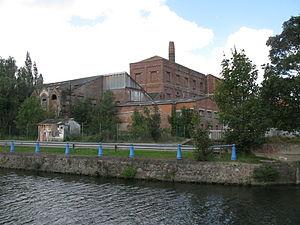
Distillerie Duriez à Coppenaxfort
Coppenaxfort est un petit hameau français, située dans le département du Nord. Il est divisé entre trois communes : Brouckerque, Bourbourg et Craywick.